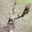
Label: deer